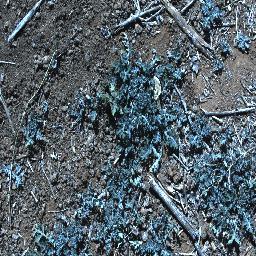
Label: parthenium